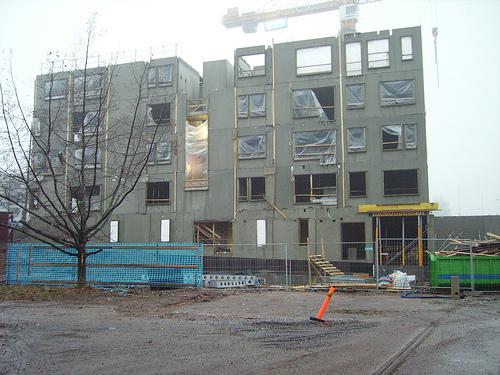
Weather: rain or strom